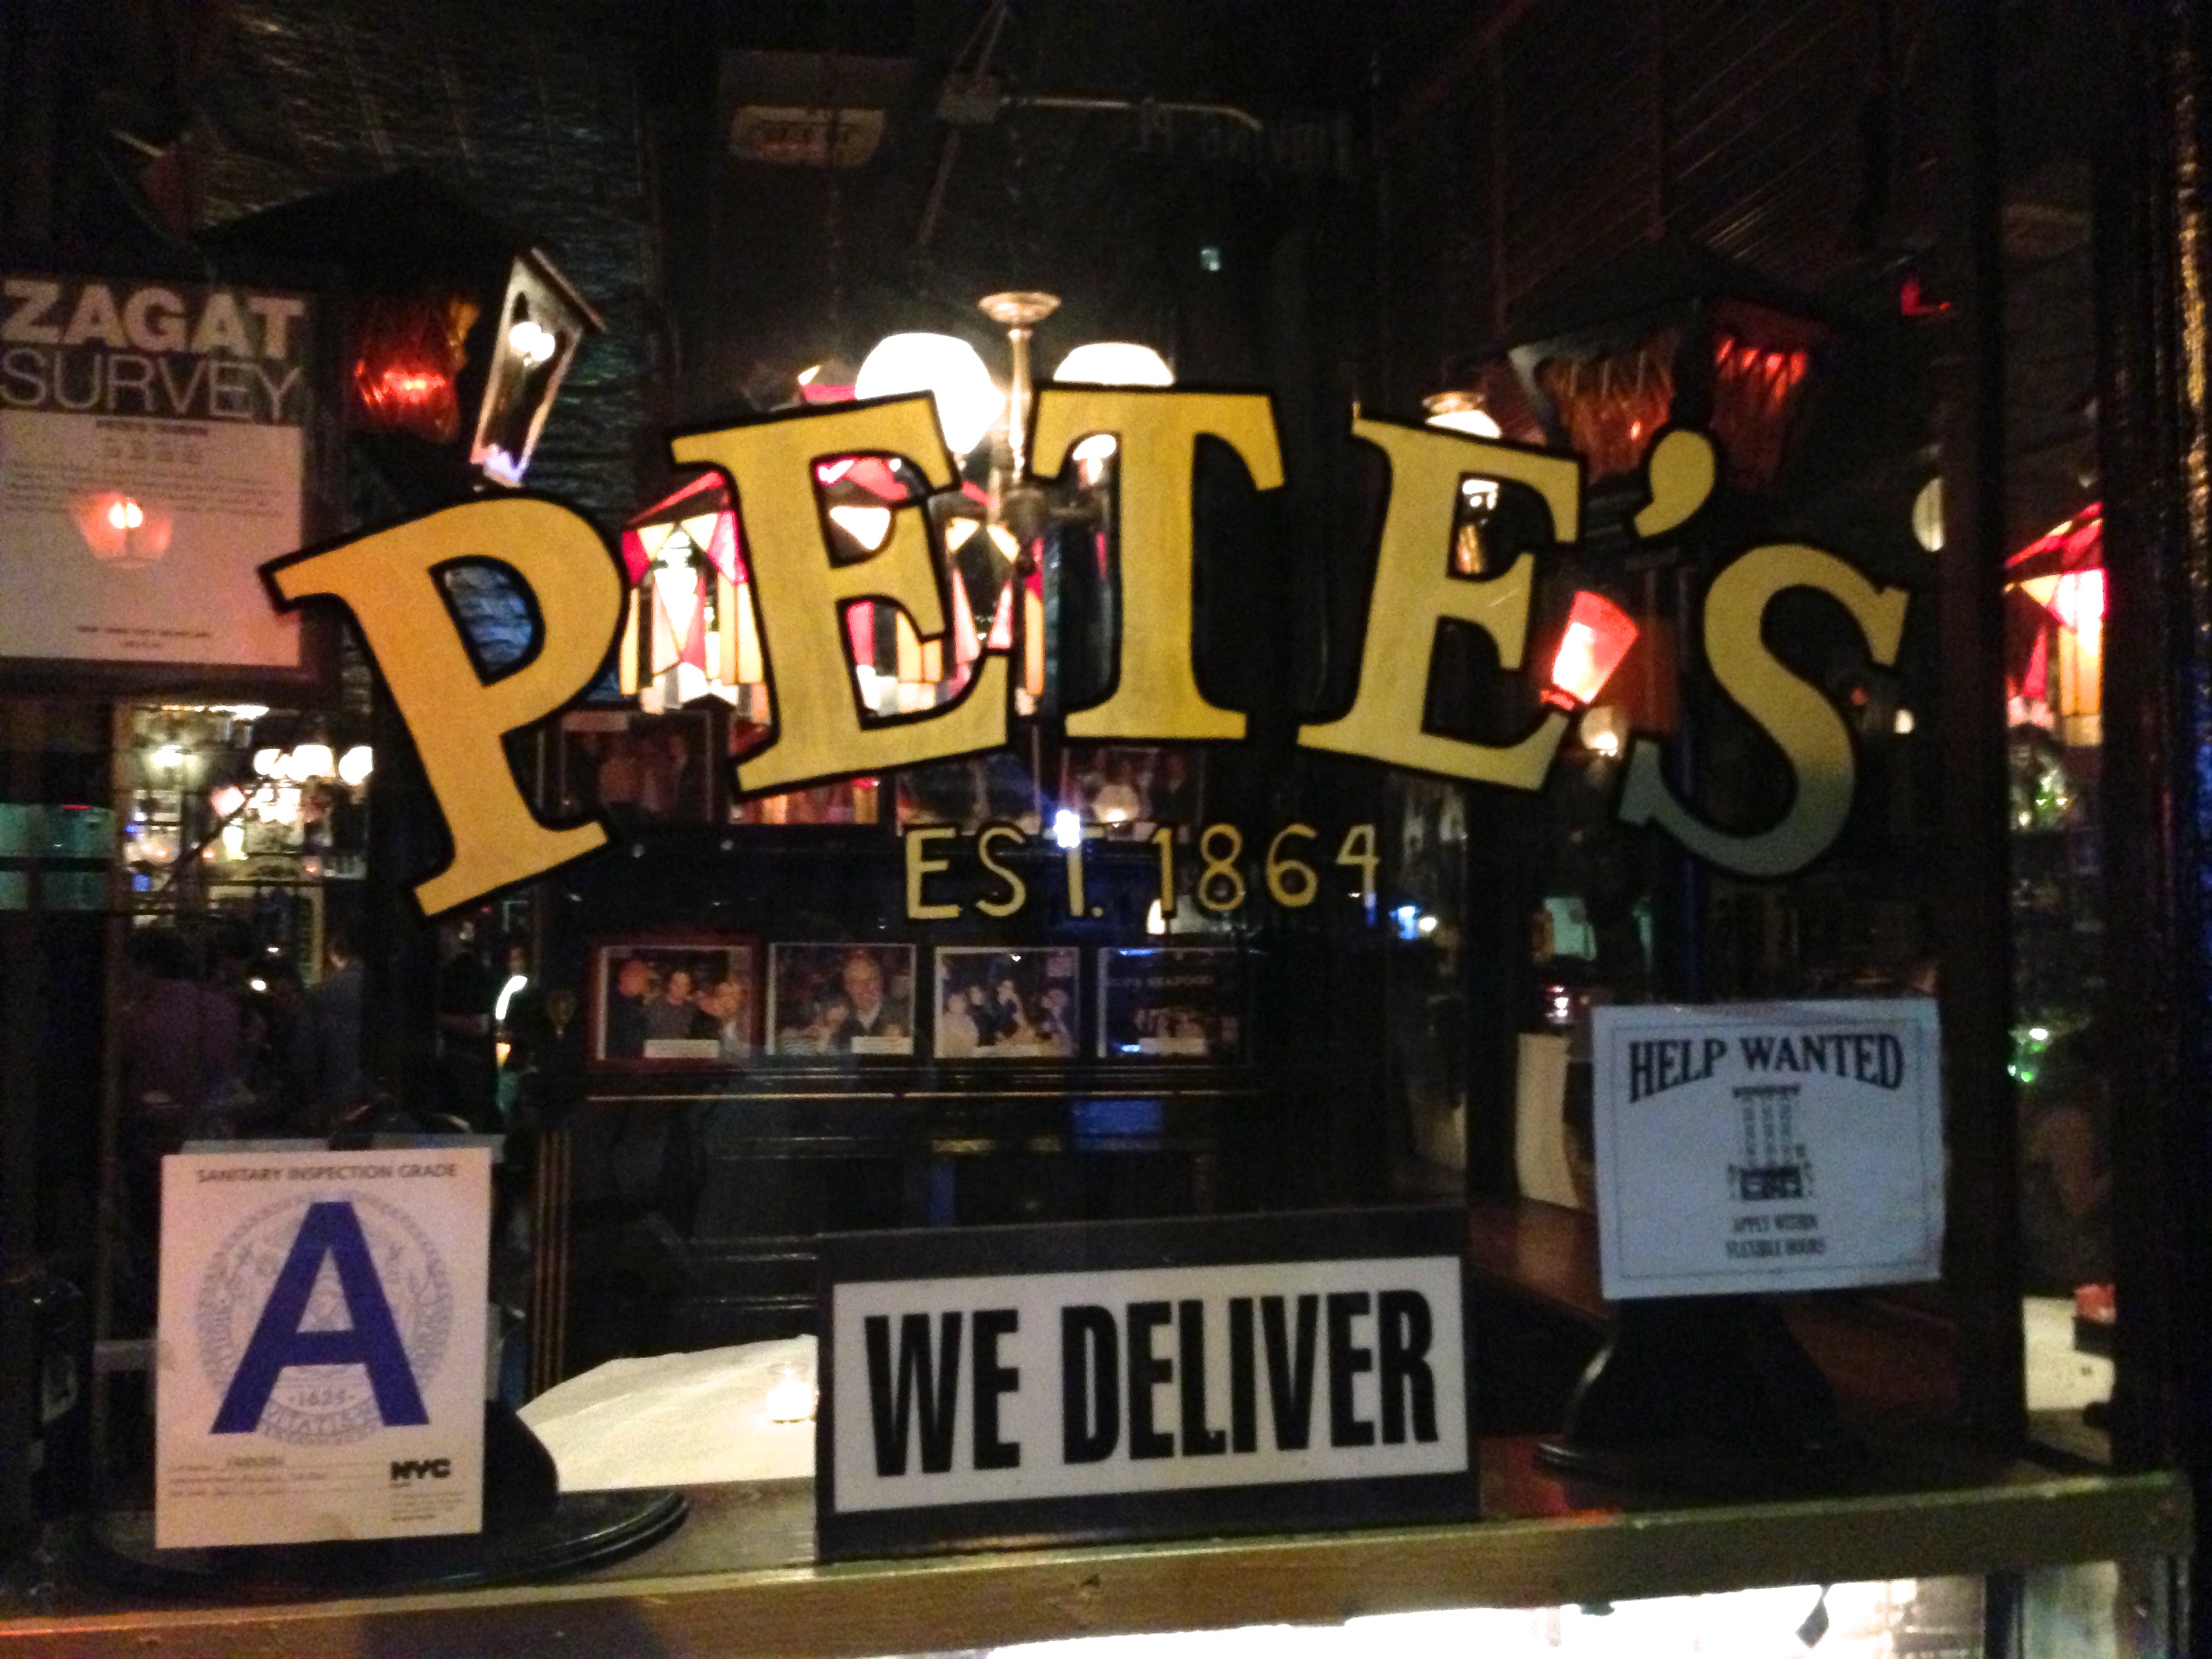
bar, signage, raildog